El Santos vs. la Tetona Mendoza

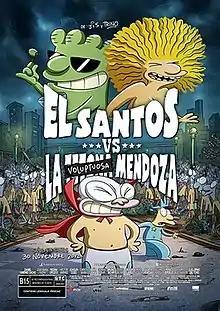
Film poster

El Santos vs. la Tetona Mendoza is a 2012 Mexican adult animated action black comedy film based on José Ignacio Solórzano and Trino Camacho's comic strip series.